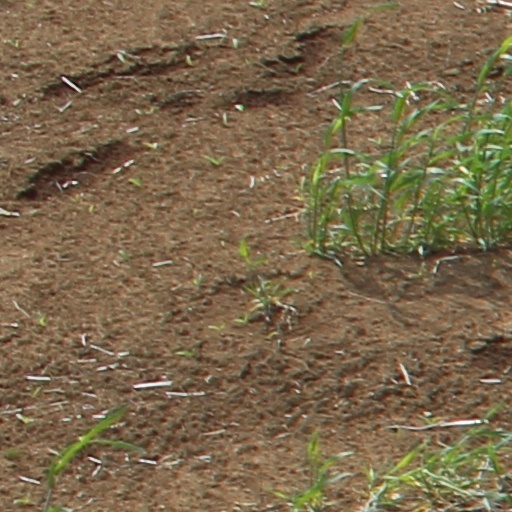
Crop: wheat